Archæologia Britannica

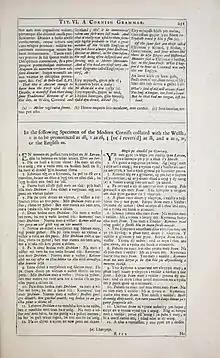
Page from the Cornish Grammar. At the bottom, part of the only surviving Cornish folk tale, Dzhuan Tshei an Hordh, is transcribed on the left, with a Welsh translation on the right.

Lhuyd writes a preface in the Cornish language. He begins by apologising for the grammar to follow, being neither born in Cornwall nor having stayed there for more than four months. He states that the inhabitants of Cornwall could produce the grammar better than himself. He expresses the hope that "this poor work" might cause somebody else to produce something better. He explains how he acquired his knowledge of the Cornish language; from the inhabitants of the west of Cornwall, particularly in St. Just; by the help of gentlemen antiquaries, who provided him with Cornish words; and from three manuscripts given him by the Bishop of Exeter, Sir Jonathan Trelawney, from which he says he got "the best part" of his knowledge. He describes his discovery that the manuscript labelled was, in fact, a Cornish vocabulary.